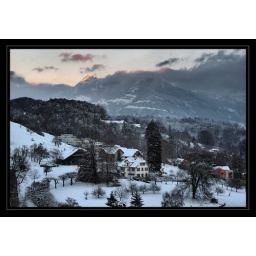
Farm house in the fresh snow and mount Rigi peak lit up during sunset in Luzern Switzerland